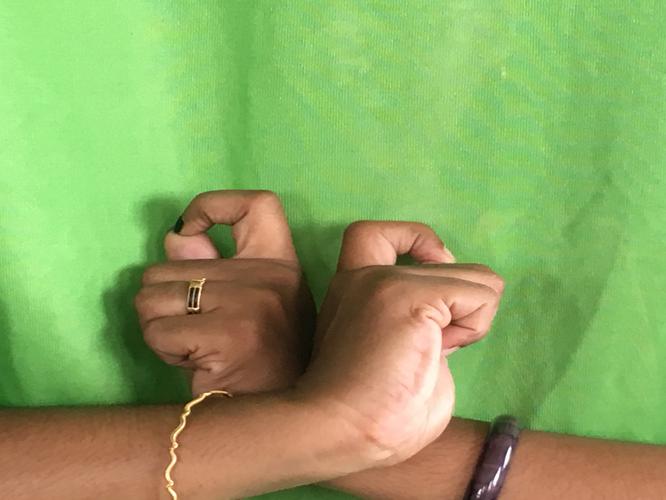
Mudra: Berunda
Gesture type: double_hand